University Center (Florida State University)

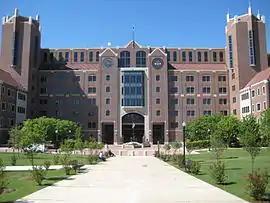
T. K. Wetherell building

Building "A" was constructed in 1994 and officially dedicated as the "T.K. Wetherell Building". Procurement Services and Student Business Services take up one side of level one, while the College of Motion Picture Arts (CMPA) occupies the other side, plus the second level. The remainder of level two has the Office of Admissions, Auditor general and Controller. The Office of the Registrar is on the third level, together with "Academic Publications", the Academic Center for Excellence and the Office of Undergraduate Studies. Most of the fourth level is the Dean of Students, but there is space for Office of Financial Aid and the Student Veterans Center. International Programs is on level five, plus FSU's Payables & Disbursements, Payroll and Travel departments. CMPA uses some space here, also. The Human resources department occupies most of level six with room for Cash Management, Financial Reporting, Accounting and Property Services. Booster Skyboxes are on levels seven and eight.